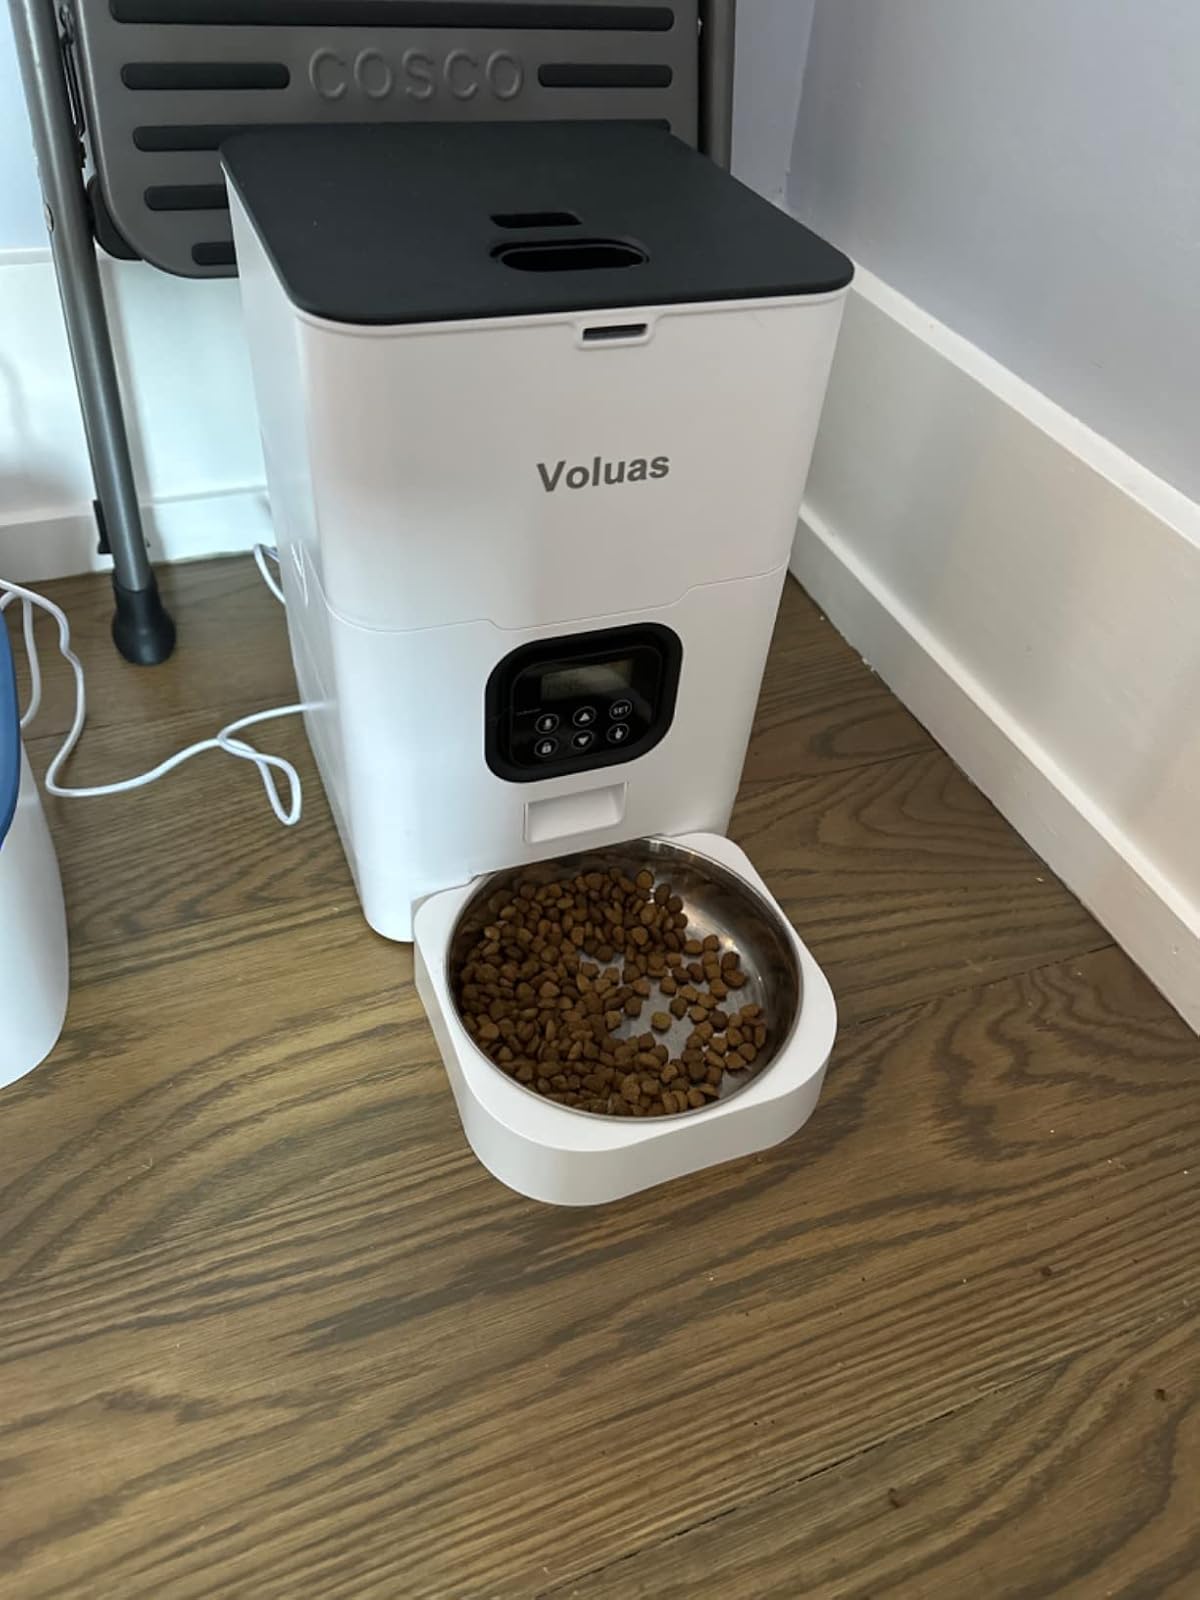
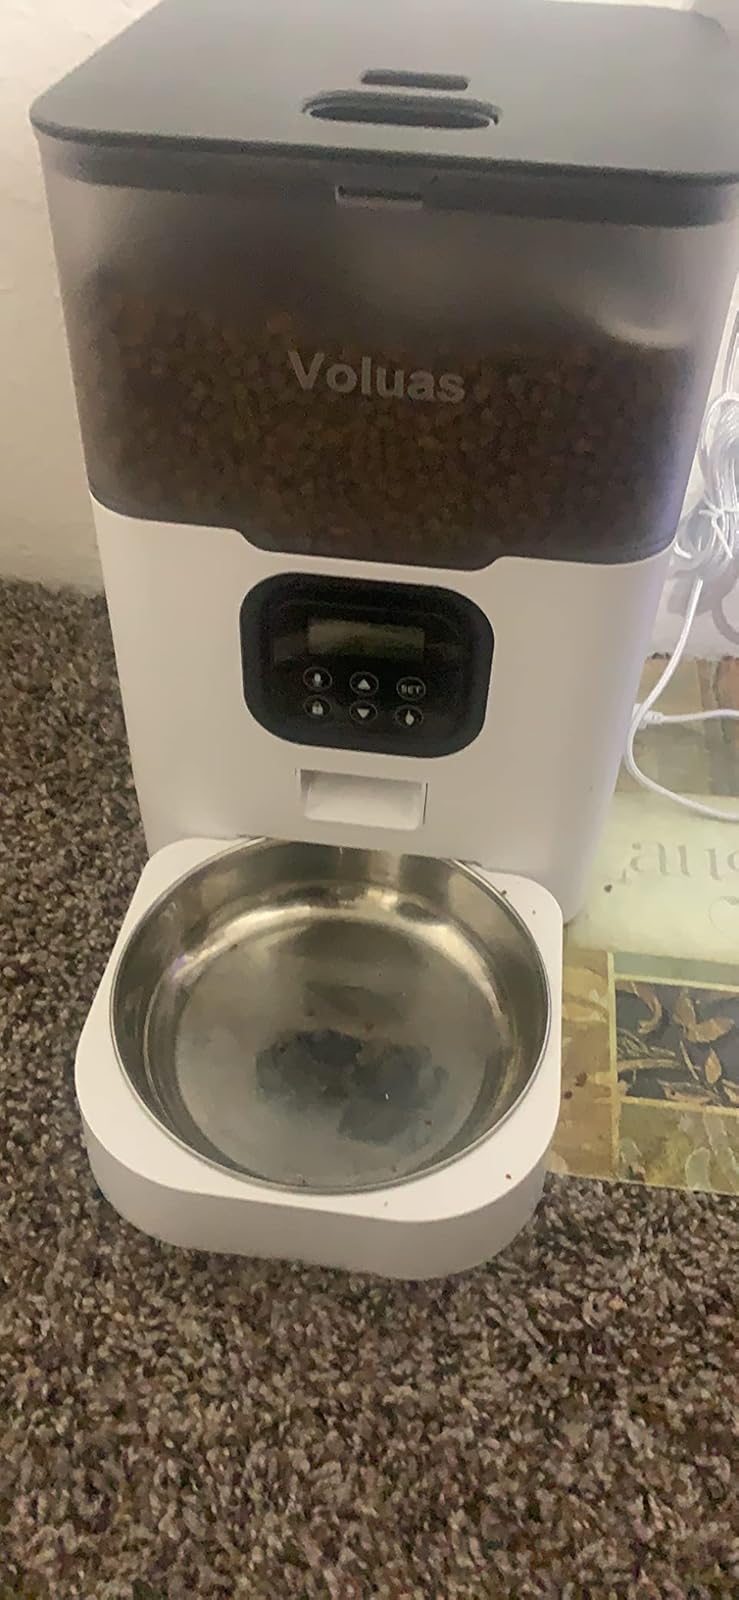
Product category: items_feeder
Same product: no